Sibari railway station

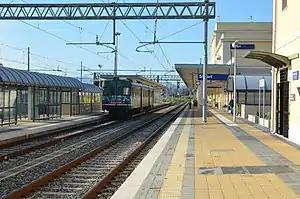
Sibari railway station

Sibari is a railway station in Sibari, Italy. The station is located on the Jonica railway and Cosenza–Sibari railway. The train services are operated by Trenitalia.